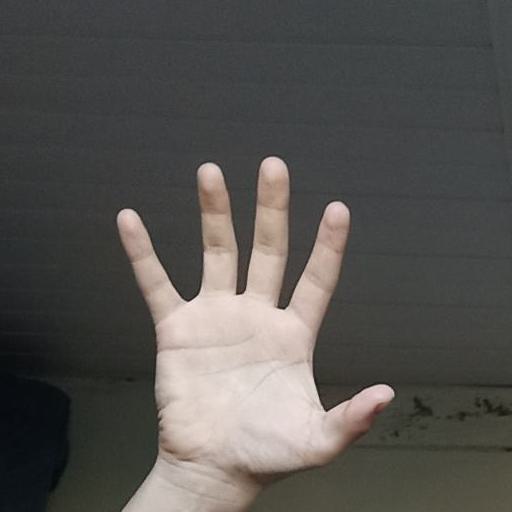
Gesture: palm